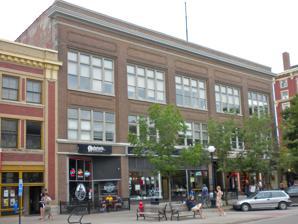
Building: Paul–Helen Building
Country: United States of America
Year built: 1910
United States historic place Paul–Helen Building U.S. National Register of Historic Places U.S. Historic district Contributing property Show map of Iowa Show map of the United States Location 207–215 E. Washington, Iowa City, Iowa Coordinates 41°39′35″N 91°31′57″W / 41.65972°N 91.53250°W / 41.65972; -91.53250 Built 1910 ( 1910 ) Architect Frank X. Freyder (presumed) Architectural style Chicago Part of Iowa City Downtown Historic District ( ID100006609 ) NRHP reference No. 86000708 Added to NRHP April 10, 1986 The Paul–Helen Building is a historic building in downtown Iowa City, Iowa . The Chicago school building was the first part of a renewal of downtown Iowa City starting in the 1910s. History The construction of the Paul–Helen Building coincided with a period of growth for Iowa City. The Paul–Helen was the first new building in the central business district in over 20 years. It is thought that it was designed and built by Frank X. Freyder, the owner of the Iowa City Planing & Molding Mill; Freyder designed several other city buildings of the era. The building was owned by the Schmidt–Kurz Improvement Company. G. W. Schmidt owned the Iowa City Iron Works and was an alderman. William Kurz owned a saloon on College Street. Charles A Schmidt owned a bakery on Clinton Street and a billiards parlor. When the Paul–Helen was completed, Kurz moved his establishment into one of the storefronts. The main tenant was the Iowa City Gas & Electric Company, who remained from its completion until the late 1970s. The building was named after the children of the Schmidt–Kurz Improvement Company partners. Construction began in April 1910 and finished that December. The building was individually listed on the National Register of Historic Places on April 10, 1986. In 2021, the building was included as a contributing property in the Iowa City Downtown Historic District . Architecture The building was designed in the Chicago school . Typical of the style, the three-story building features steel framing. There are also Prairie School elements in the building with banded windows emphasizing the horizontal aspects. The cornice is likewise banded. It is adjacent to the Englert Theatre , completed three years later. The first floor has three retail spaces and the upper floors have office spaces. References